Cha-seung Baek

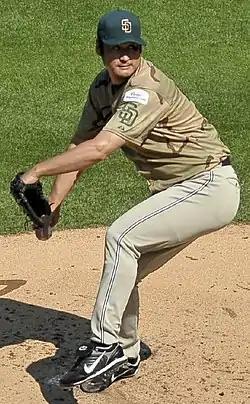
Baek pitching for the San Diego Padres in 2008

In May , Baek was designated for assignment by the Mariners. Later in the month, he was traded to the San Diego Padres for Jared Wells. Baek hit his first career home run on July 20, 2008, off Jaime Garcia.